Herzegovina uprising (1875–1877)

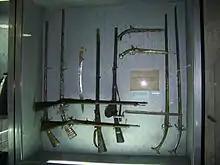
Weapons from the Uprising.

The Serbian leaders of the people of Herzegovina: Jovan Gutić, Simun Zečević, Ilija Stevanović, Trivko Grubačić, Prodan Rupar and Petar Radović, at the end of August and beginning of September 1874, met and decided to start preparing a rebellion. They began collecting weapons and ammunition and establishing safe-places. With the assistance of Montenegro in the uprising, it was to begin in springtime 1875. The group entered in talks with Montenegrin ruler Nikola I Petrović, but he was unwilling to break and risk the unreadiness of Russia in its war with the Ottomans. The preparations continued; and in Bileća and Trebinje region, serdar Todor Mujičić, Gligor Milićević, Vasilj Svorcan and Sava Jakšić lead the revolt in these regions. Lazar Sočica led the Piva tribe in Old Herzegovina.